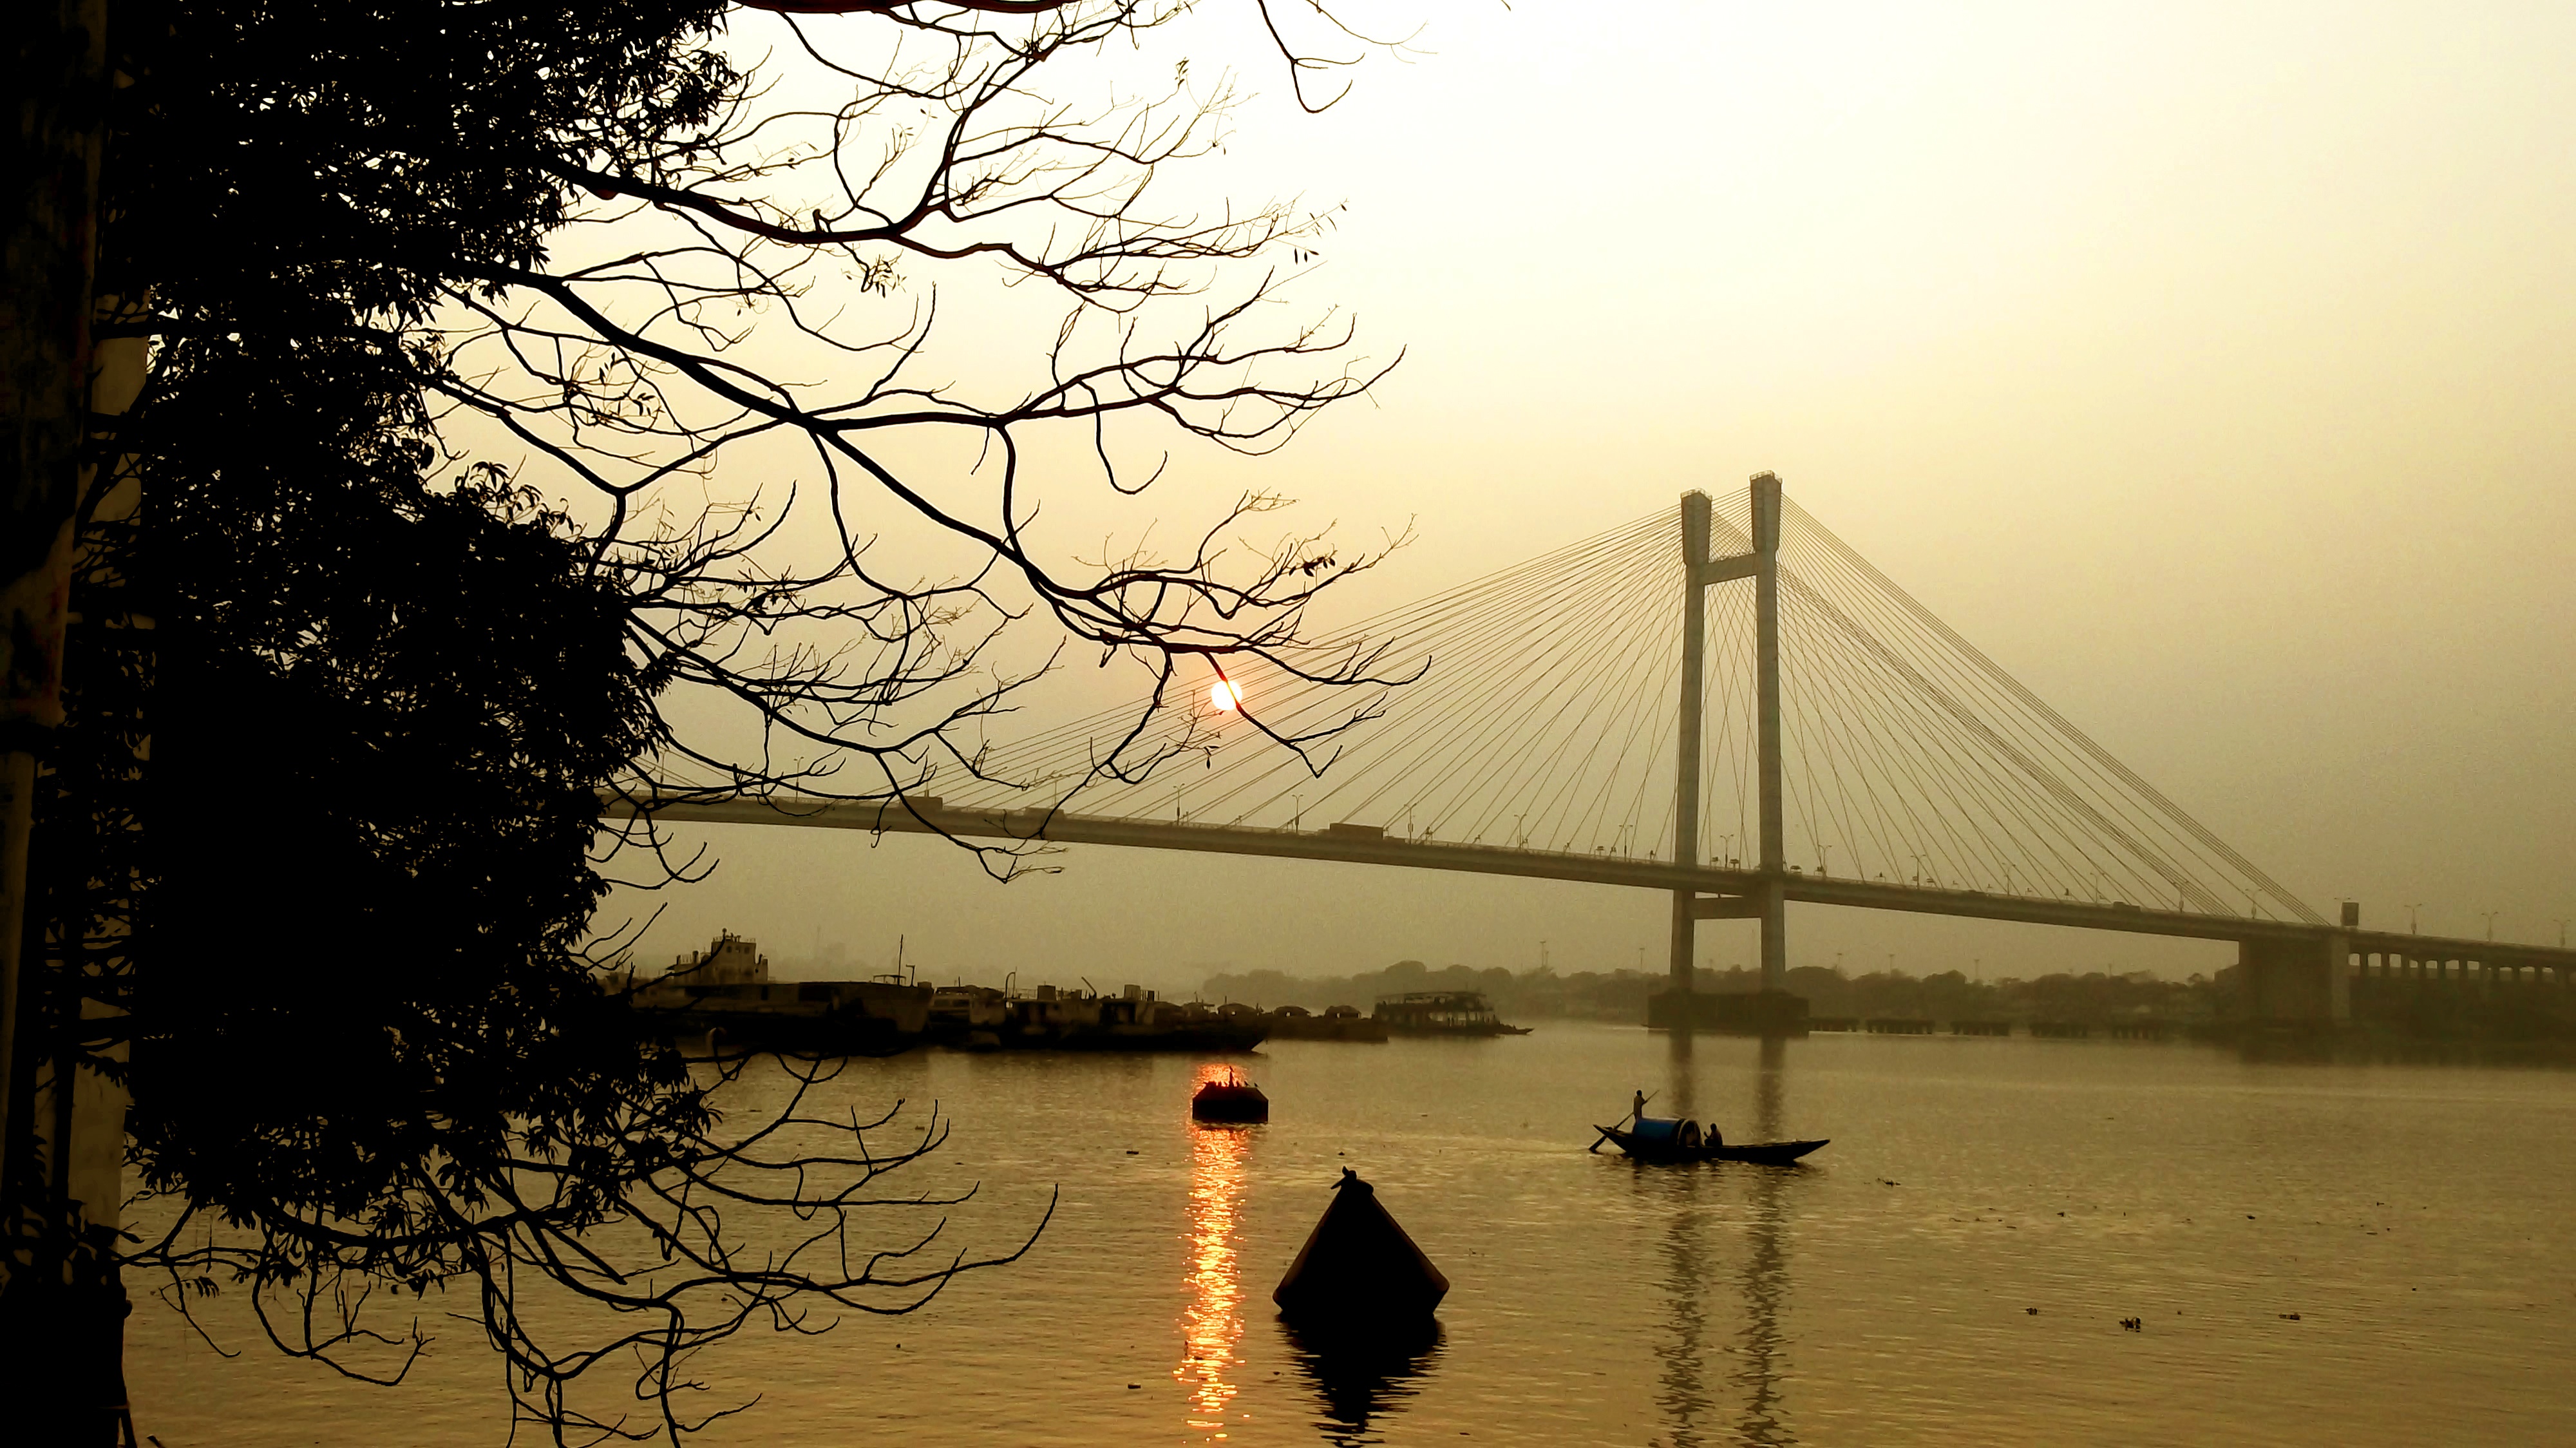
water, sunrise, sunset, bridge, sunlight, morning, dawn, river, dusk, evening, reflection, atmospheric phenomenon